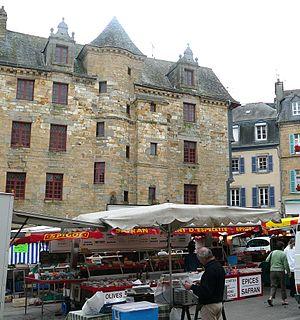
Landerneau
Landerneau [lɑ̃dɛʁno] est une commune du département du Finistère, dans la région Bretagne, en France. Ses habitants, les Landernéens et les Landernéennes, étaient au nombre de 15 781 au recensement de 2017, ce qui faisait de Landerneau la quatrième ville du département.